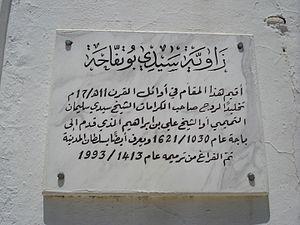
Plaque indicative du Mausolée Sidi Bouteffaha, Béja, Tunisie
Le mausolée Sidi Bouteffaha est une zaouïa tunisienne située à Béja, une ville du nord du pays.